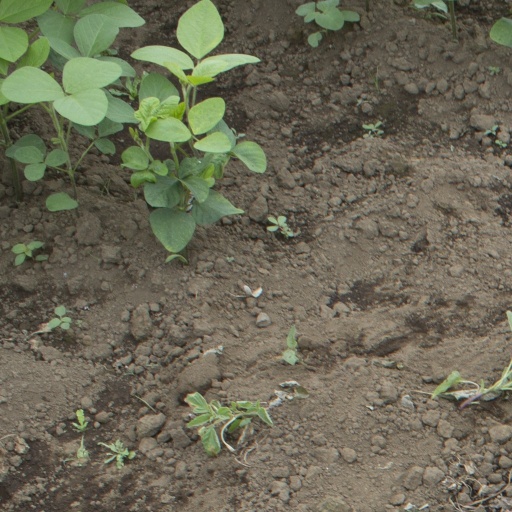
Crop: soybean